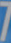
Number: 7